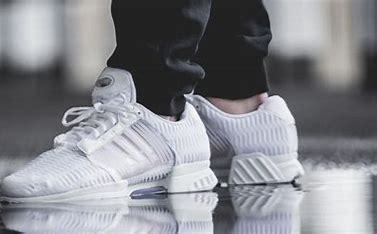
Brand: Adidas
Model: Climacool 1